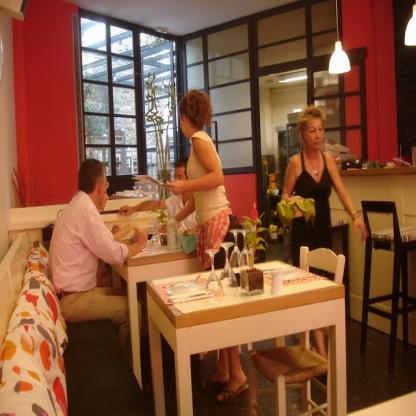
Scene: Indoor